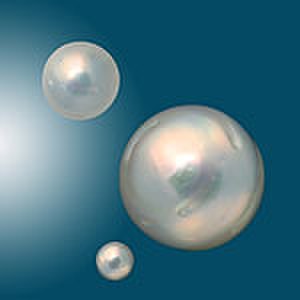
Perlemor
Forarbejdet perlemor.
Perlemor er det naturmateriale, som det indre lag af skallen på en perlemusling består af.